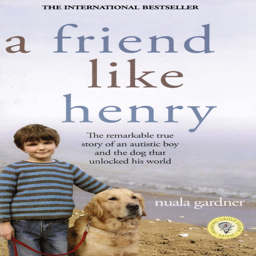
image for a friend like person